Victor Martin Le Roy

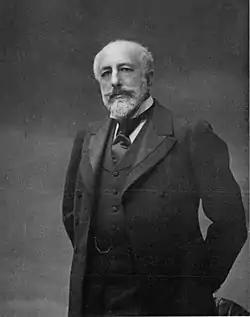
Victor Martin Le Roy

Victor Martin Le Roy (22 May 1842 - 4 April 1918) was a French magistrate at the Court of Auditors, art patron, and art collector. He was one of the founders and directors of the Société des amis du Louvre.